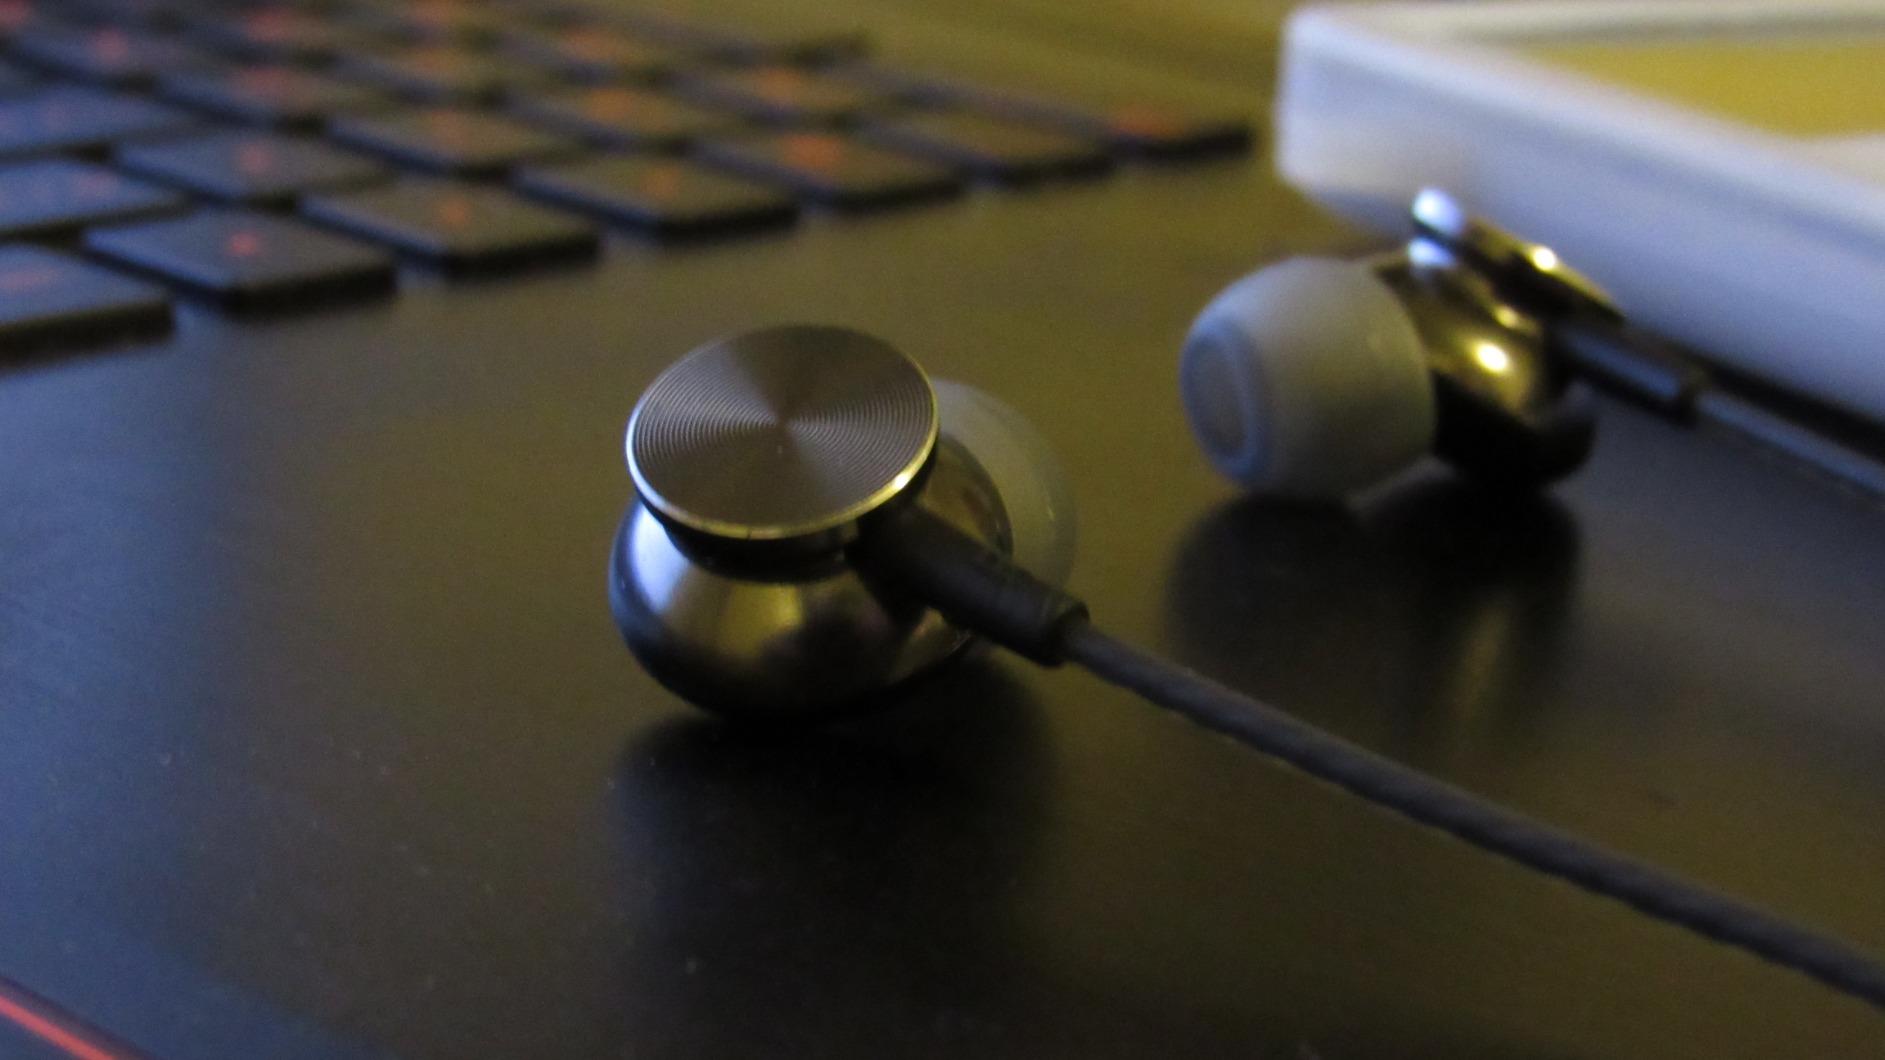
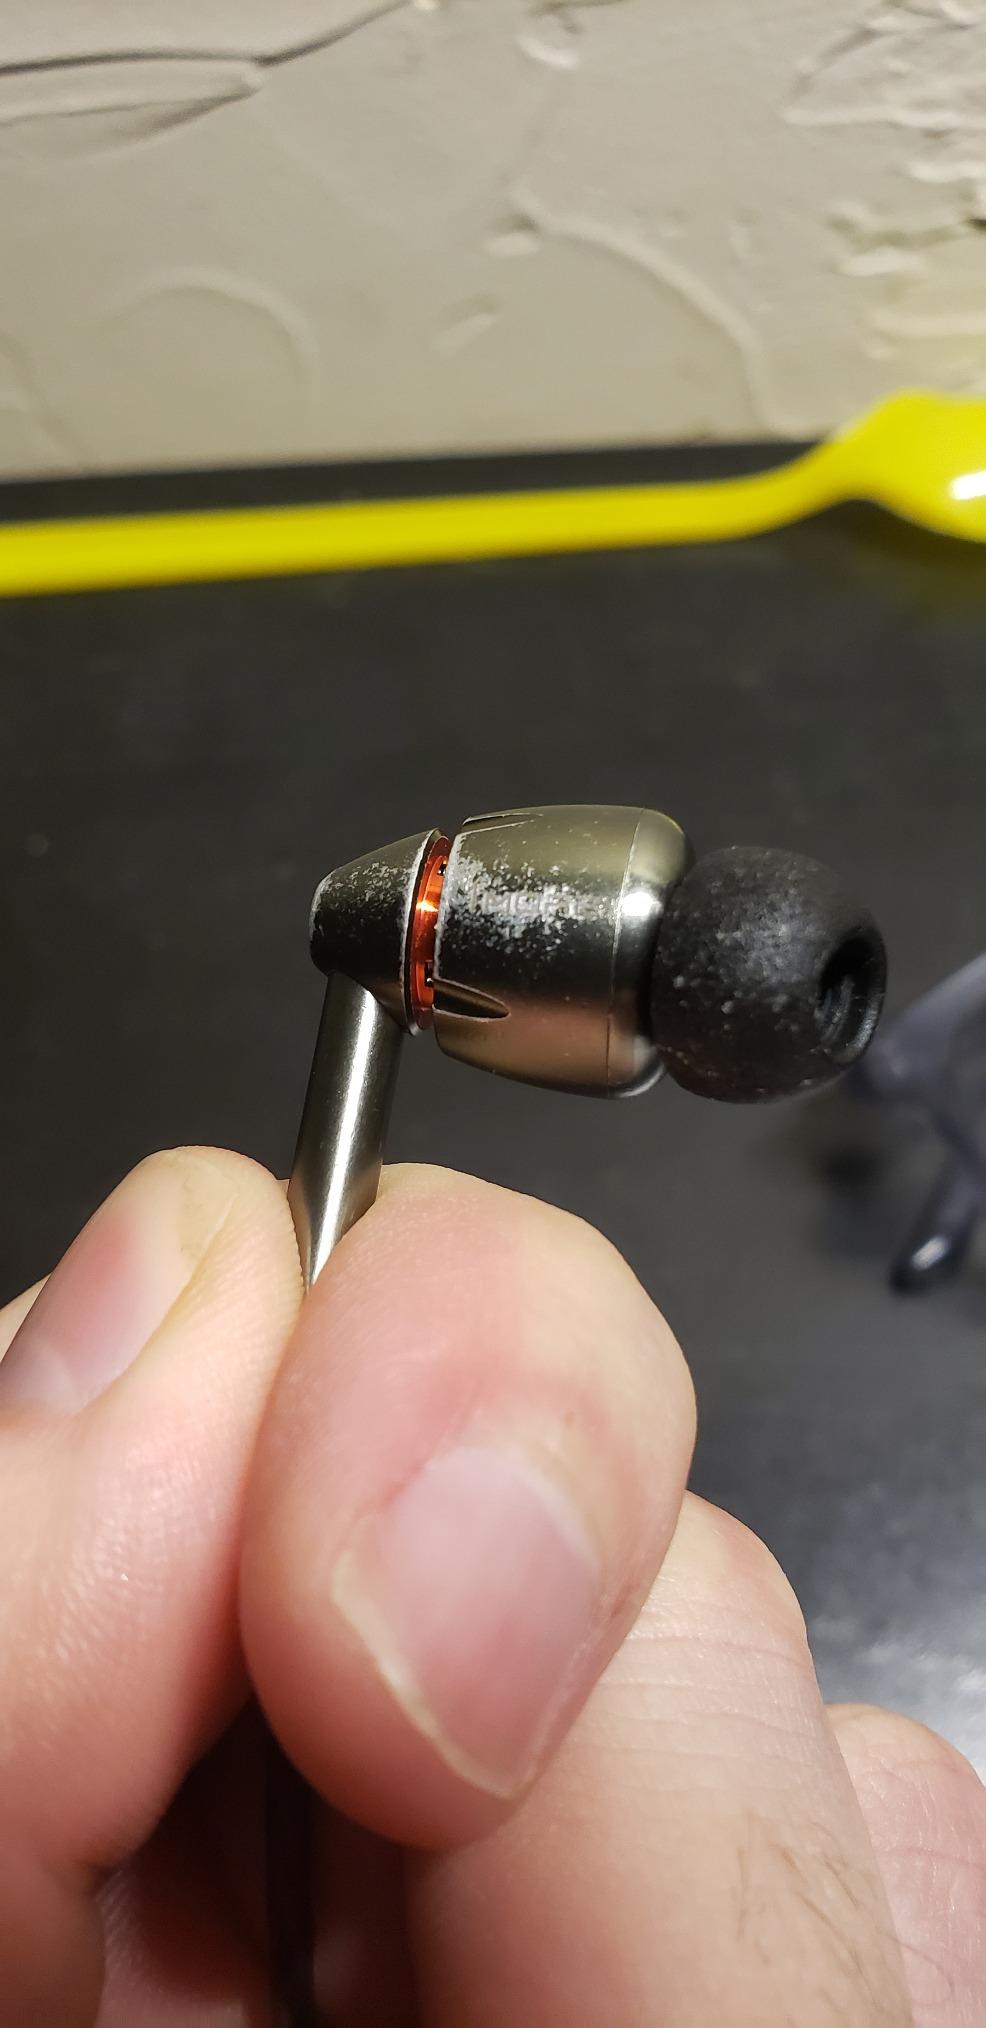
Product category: headphones
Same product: no